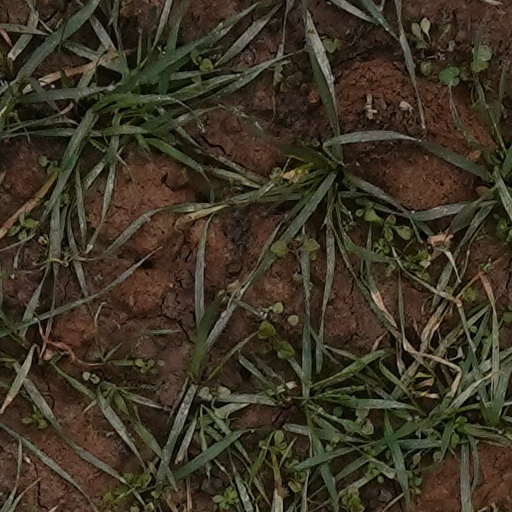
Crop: wheat